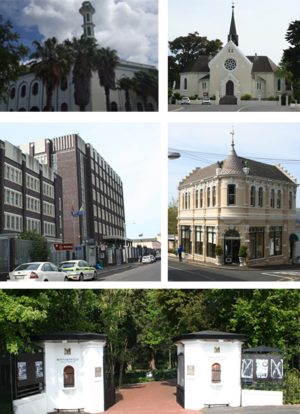
Wynberg est une ville de la banlieue sud du Cap en Afrique du Sud, située entre Plumstead et Kenilworth.